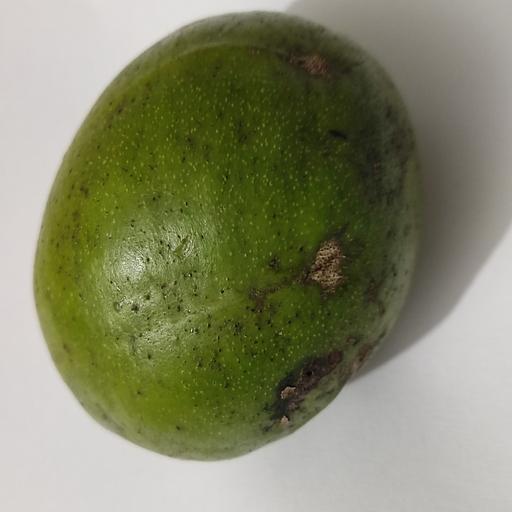
Crop type: Hog Plum